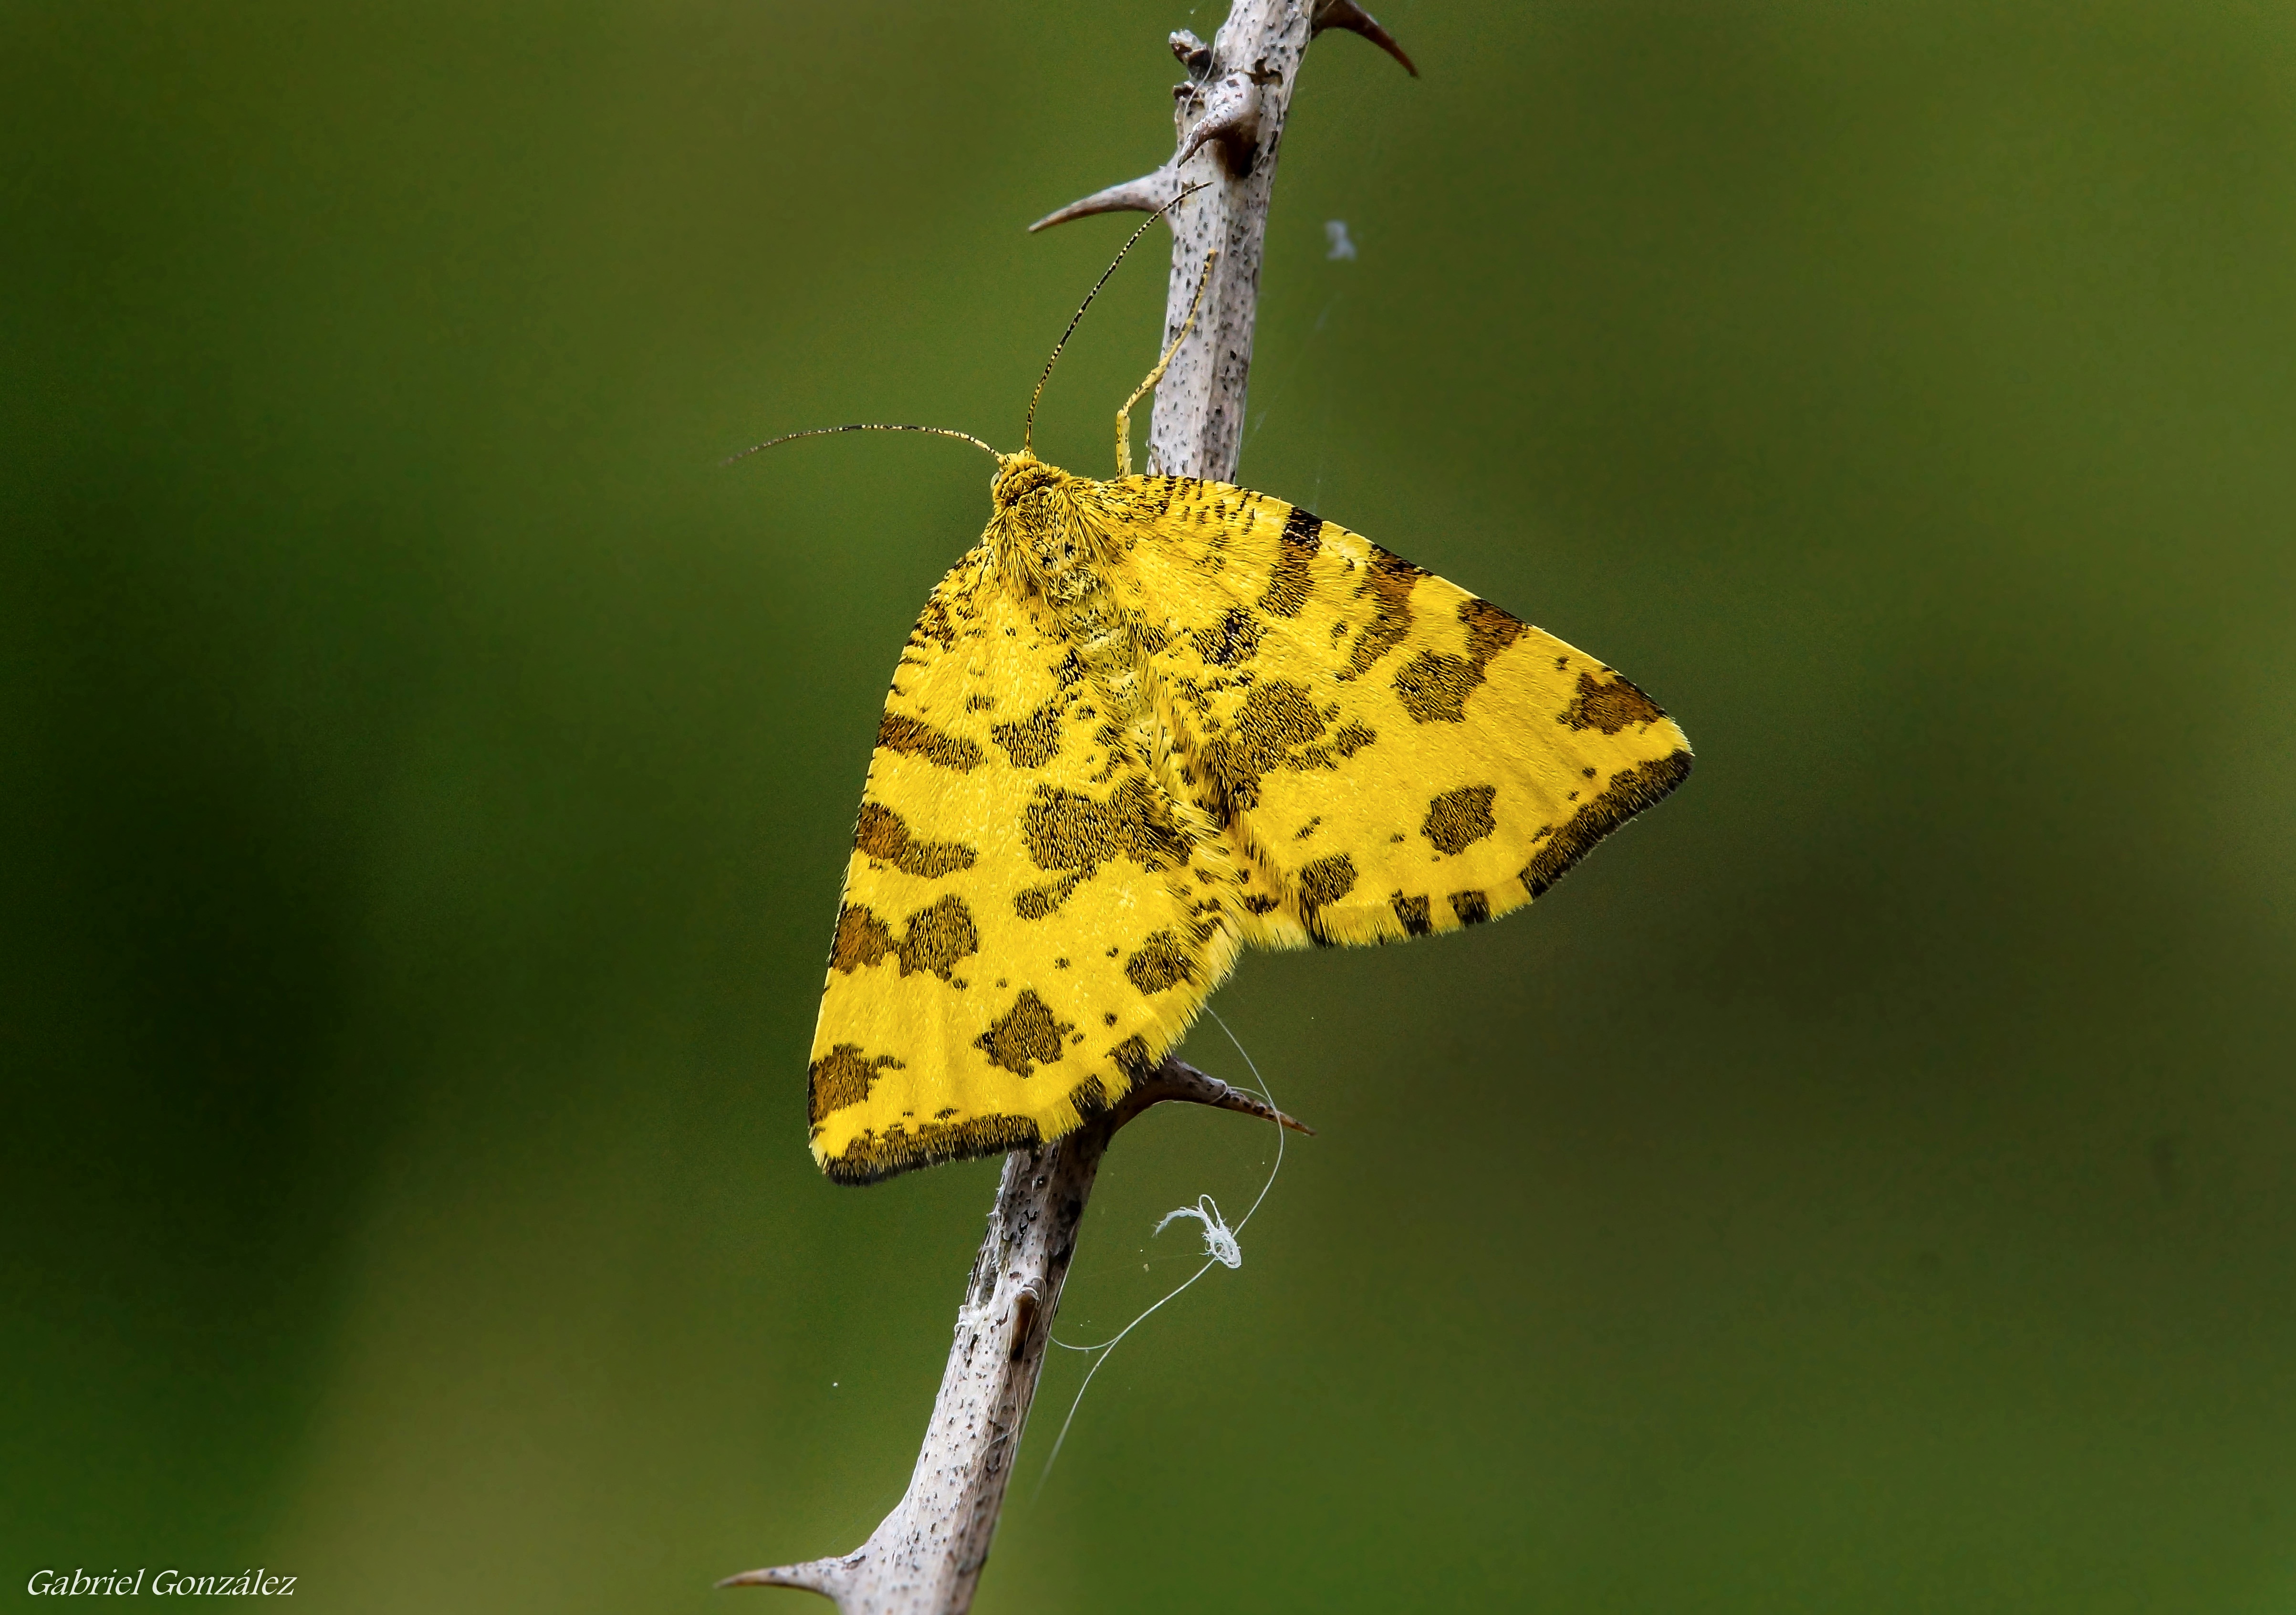
nature, branch, photography, leaf, flower, photo, green, insect, macro, botany, butterfly, yellow, flora, fauna, invertebrate, close up, animals, naturaleza, a77, nectar, g, ggl1, gaby1, xovesphoto, animales, sonya77, gphoto, xelodegalicia, sonya77v, tamron180mmmacro, macro photography, arthropod, gabrielcoru a, pollinator, plant stem, moths and butterflies, lycaenid